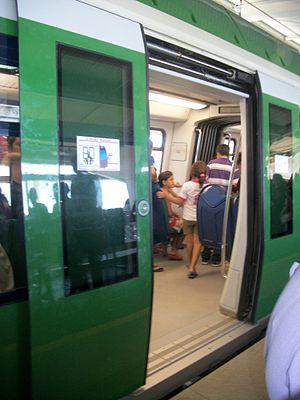
Le métro de Fortaleza est un métro situé à Fortaleza, dans l'État du Ceará, au Brésil. Il est composé de deux lignes d'ancien train urbain exploitées par la société CBTU. L'exploitant Metrofor va remplacer celui-ci avec la construction de deux lignes de métro électrifié et la création d'une nouvelle ligne simple pour dévier le trafic marchandises.
Parangaba est un quartier de la ville de Fortaleza, au Brésil. Il est situé dans le secrétariat exécutif régional IV.